Robert Mossman

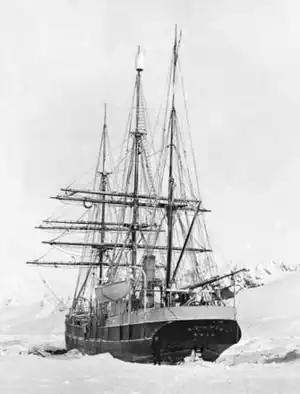
"Scotia", anchored at Laurie Island. 1903

He was born on 7 November 1870 to James Mossman, an Edinburgh merchant. The family lived at 10 Panmure Place. Robert was educated at the Royal High School. An early encounter with Alexander Buchan brought about a lifelong interest in meteorology and he began taking private measurements and compiling complex records in 1886 aged only 16.